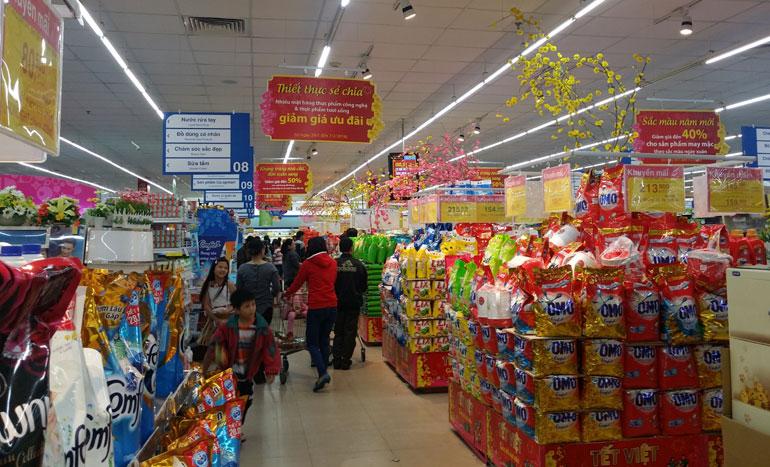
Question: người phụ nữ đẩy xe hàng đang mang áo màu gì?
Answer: người phụ nữ mang áo màu đỏ